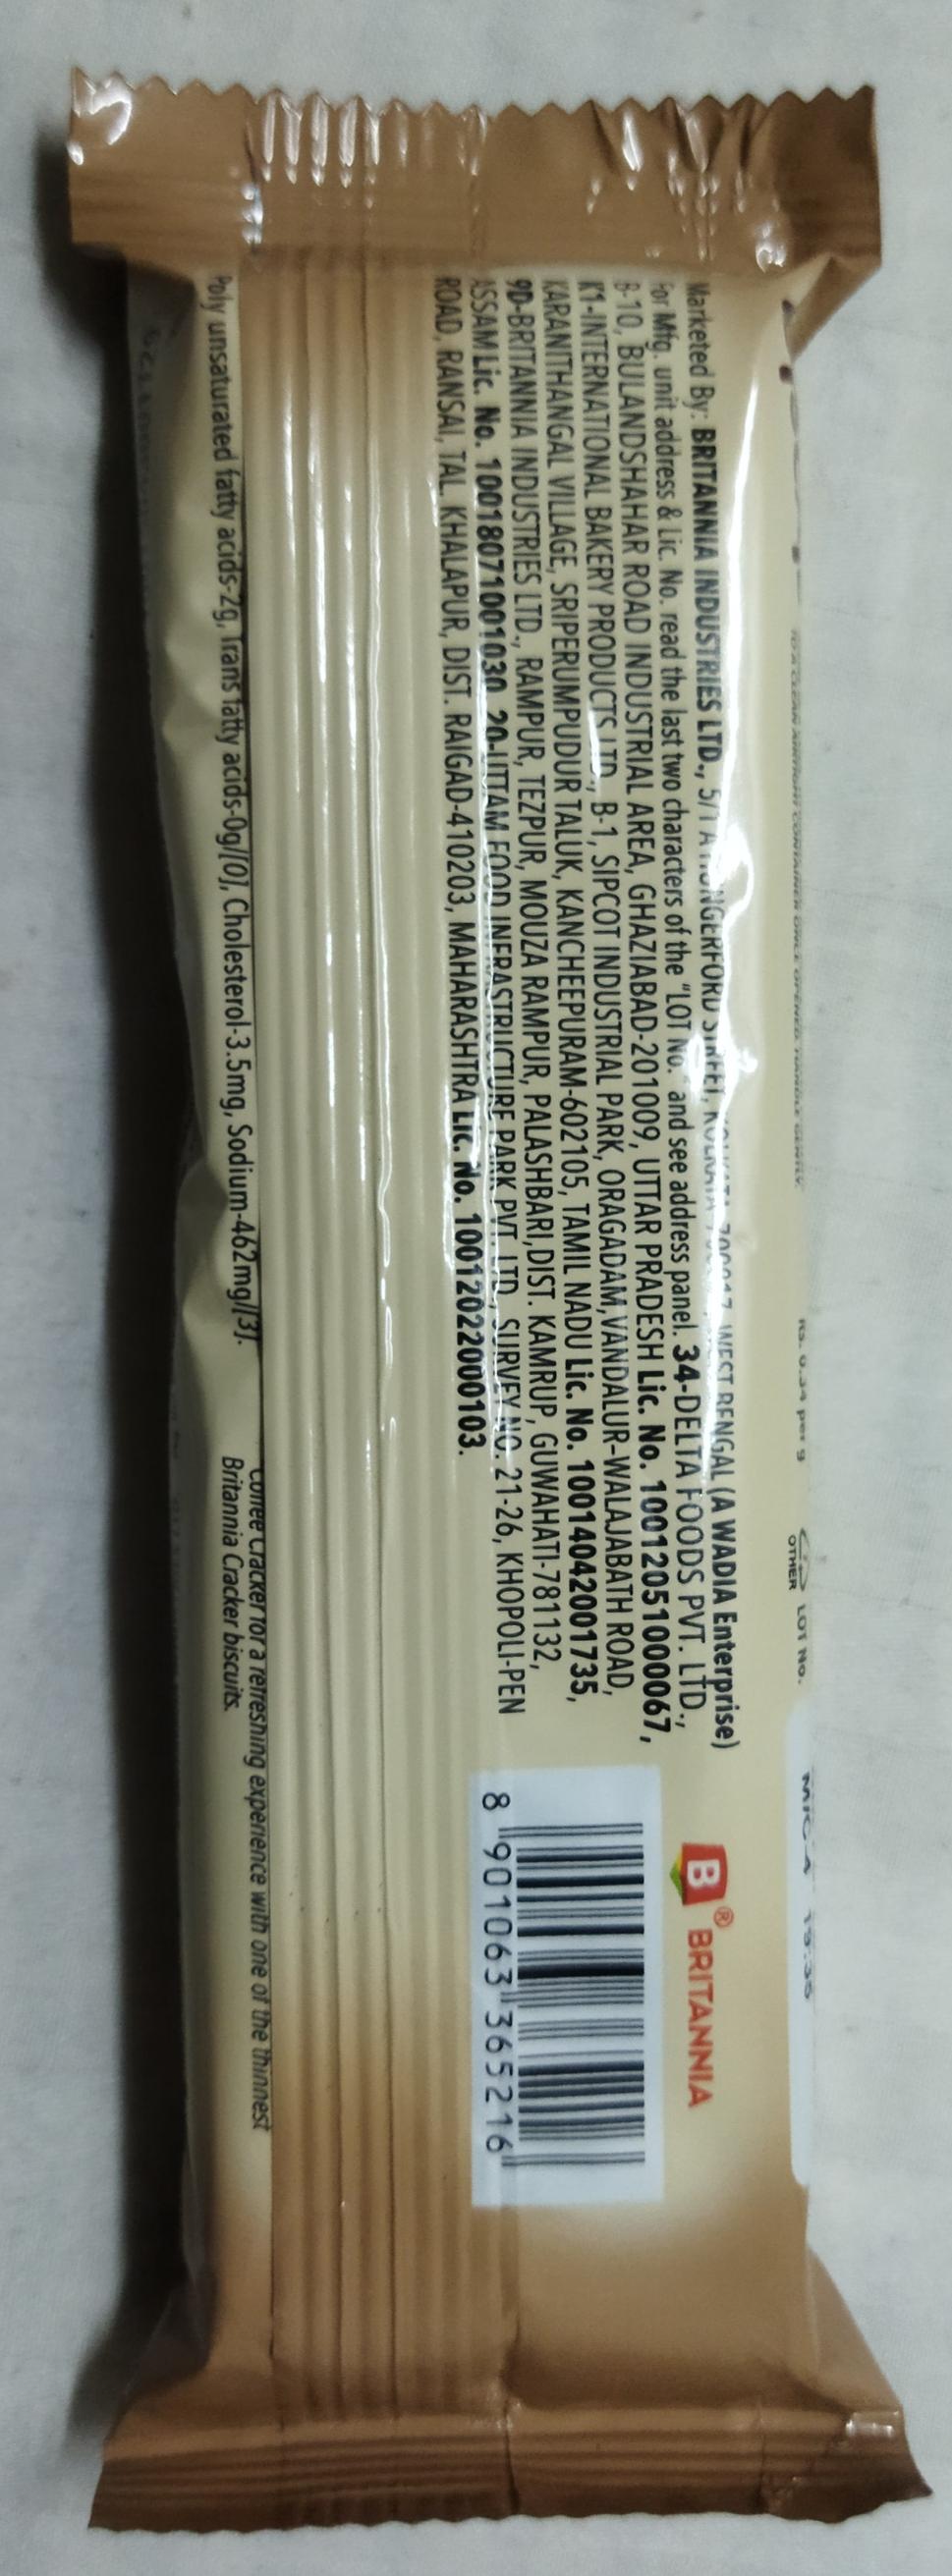
Label: plastics